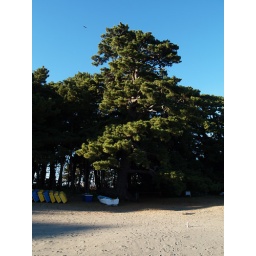
Big pine in Mihama seaside resort tree